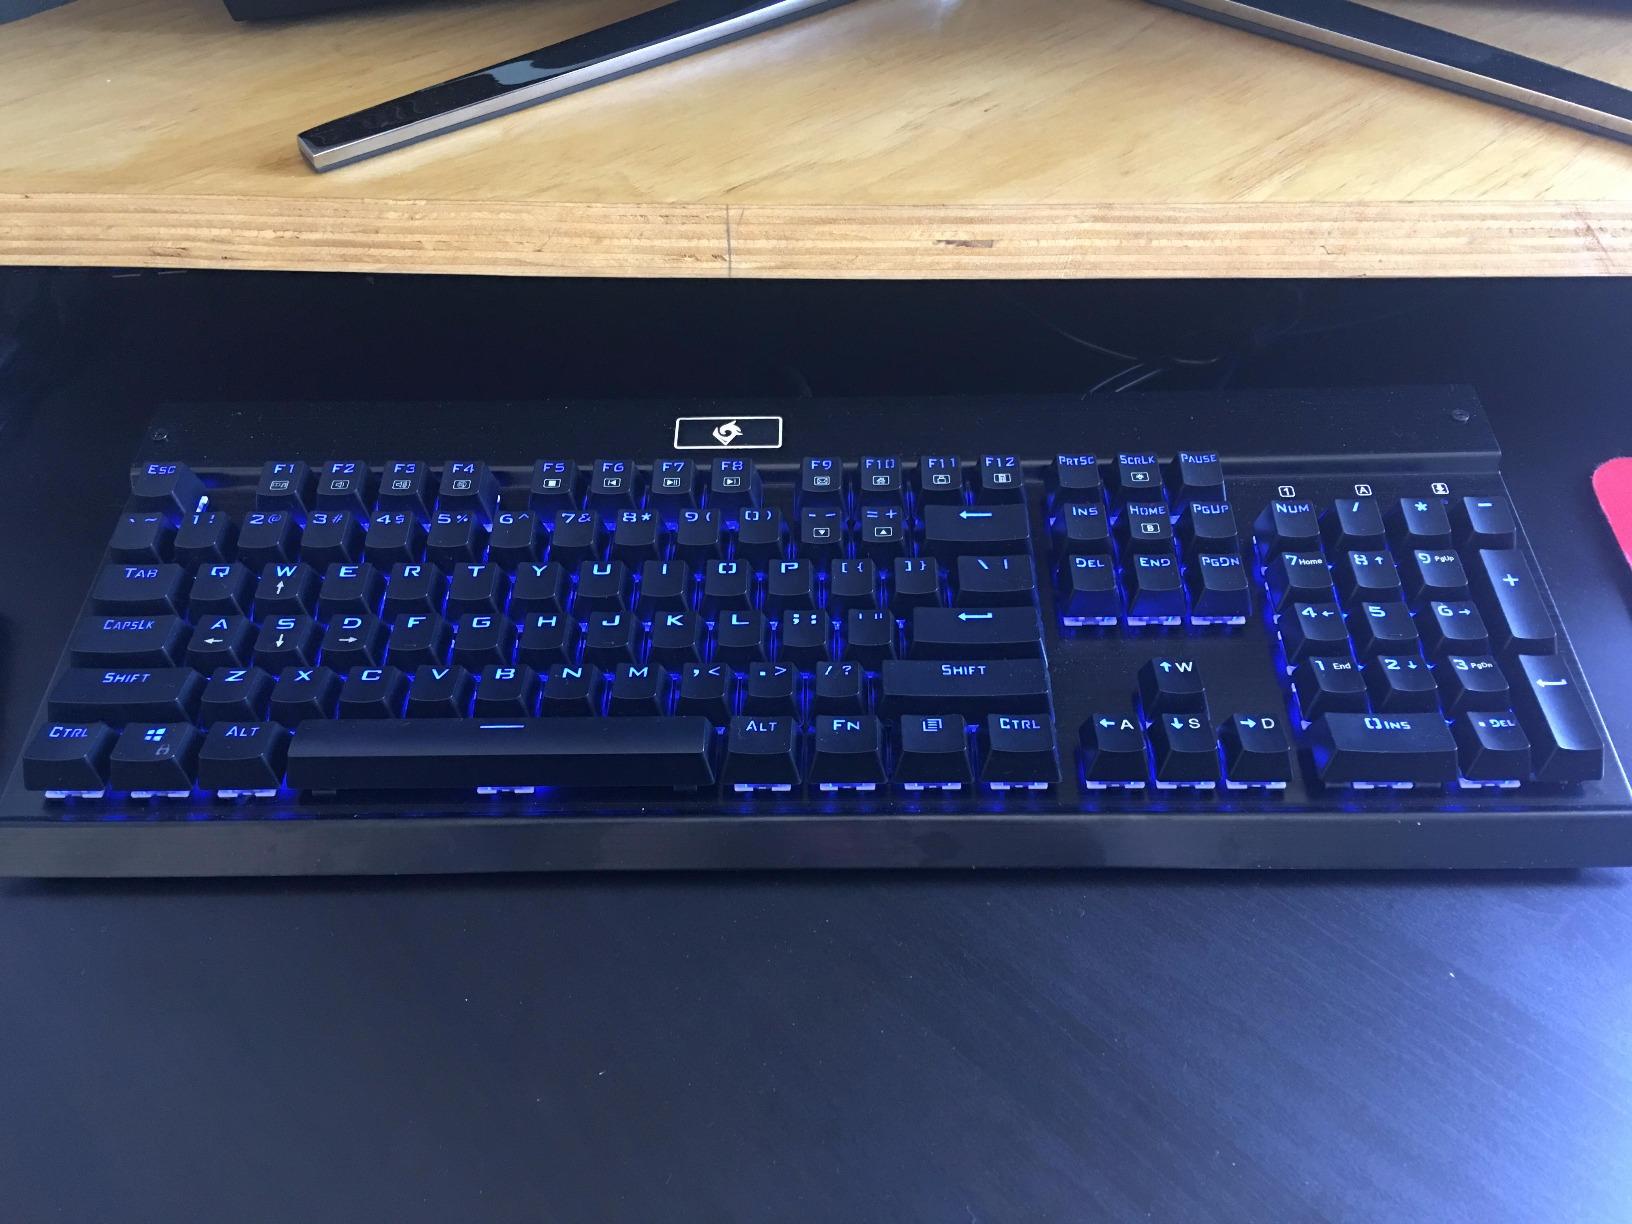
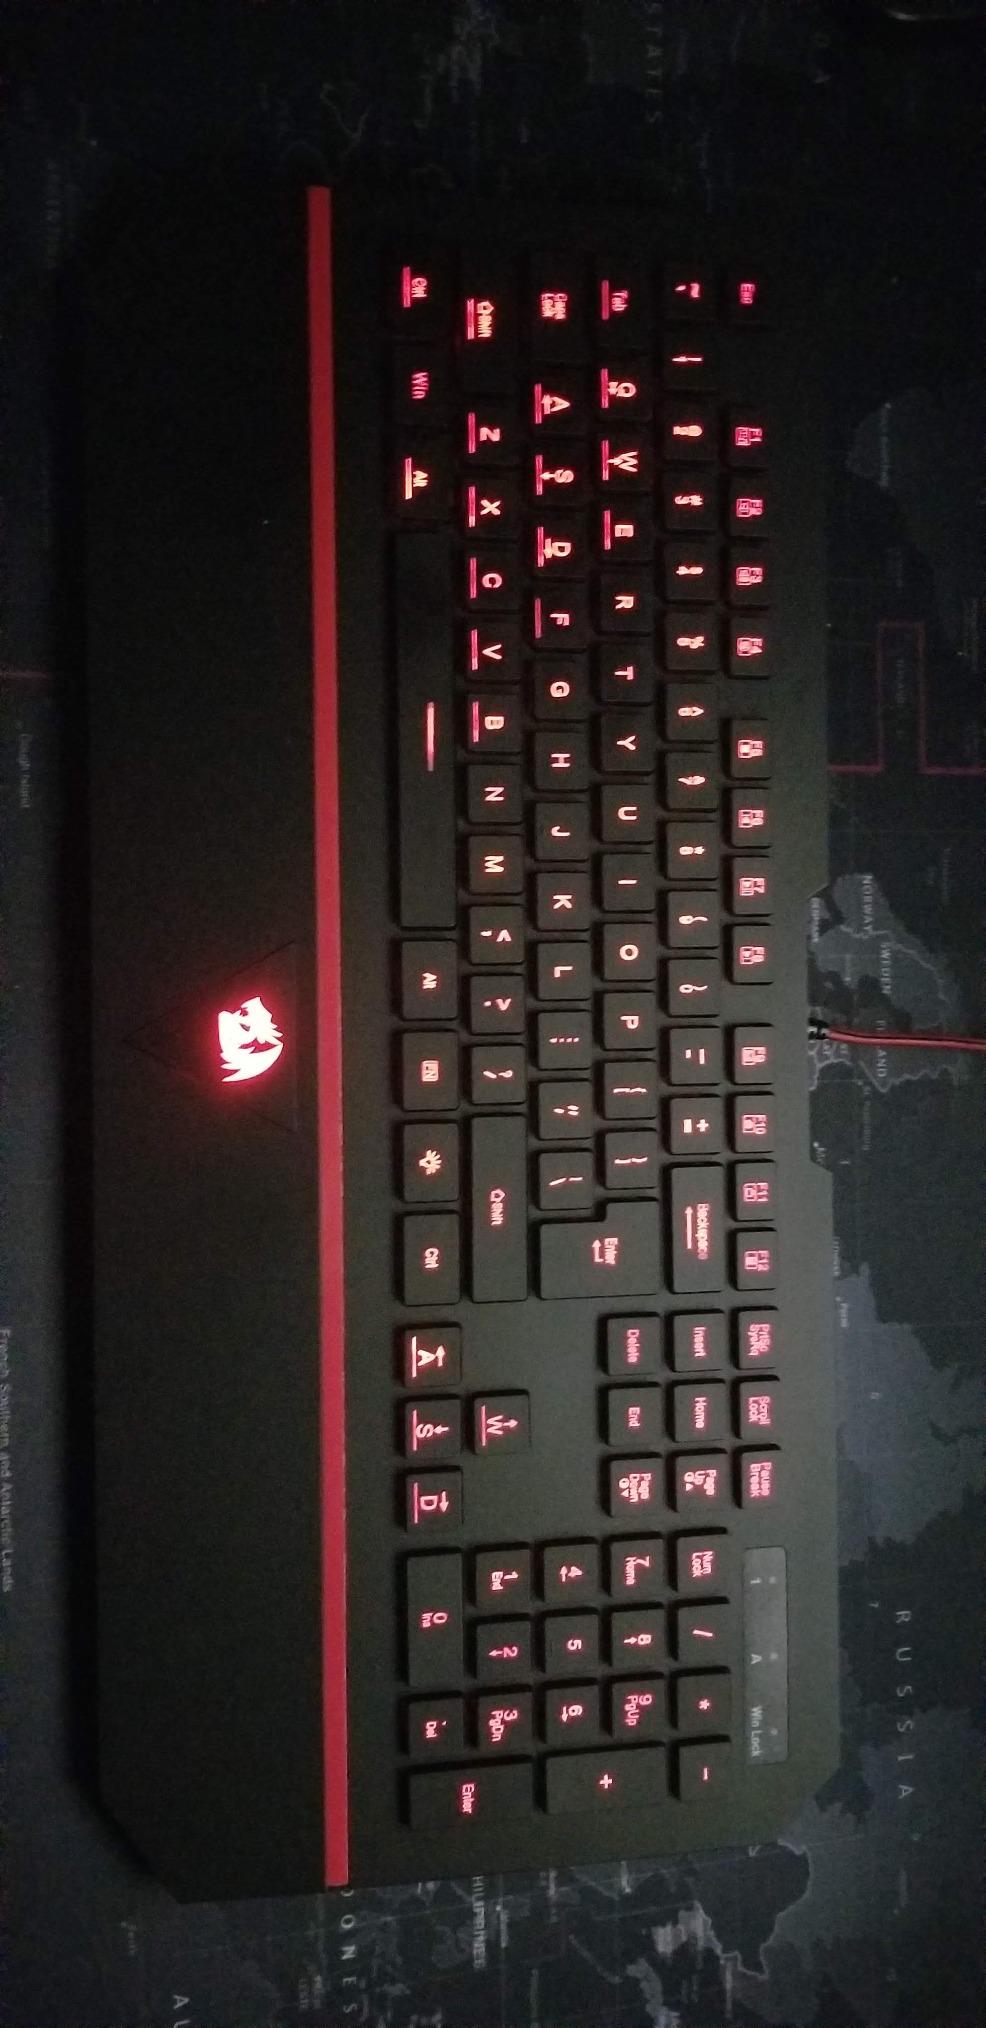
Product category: keyboard
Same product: no